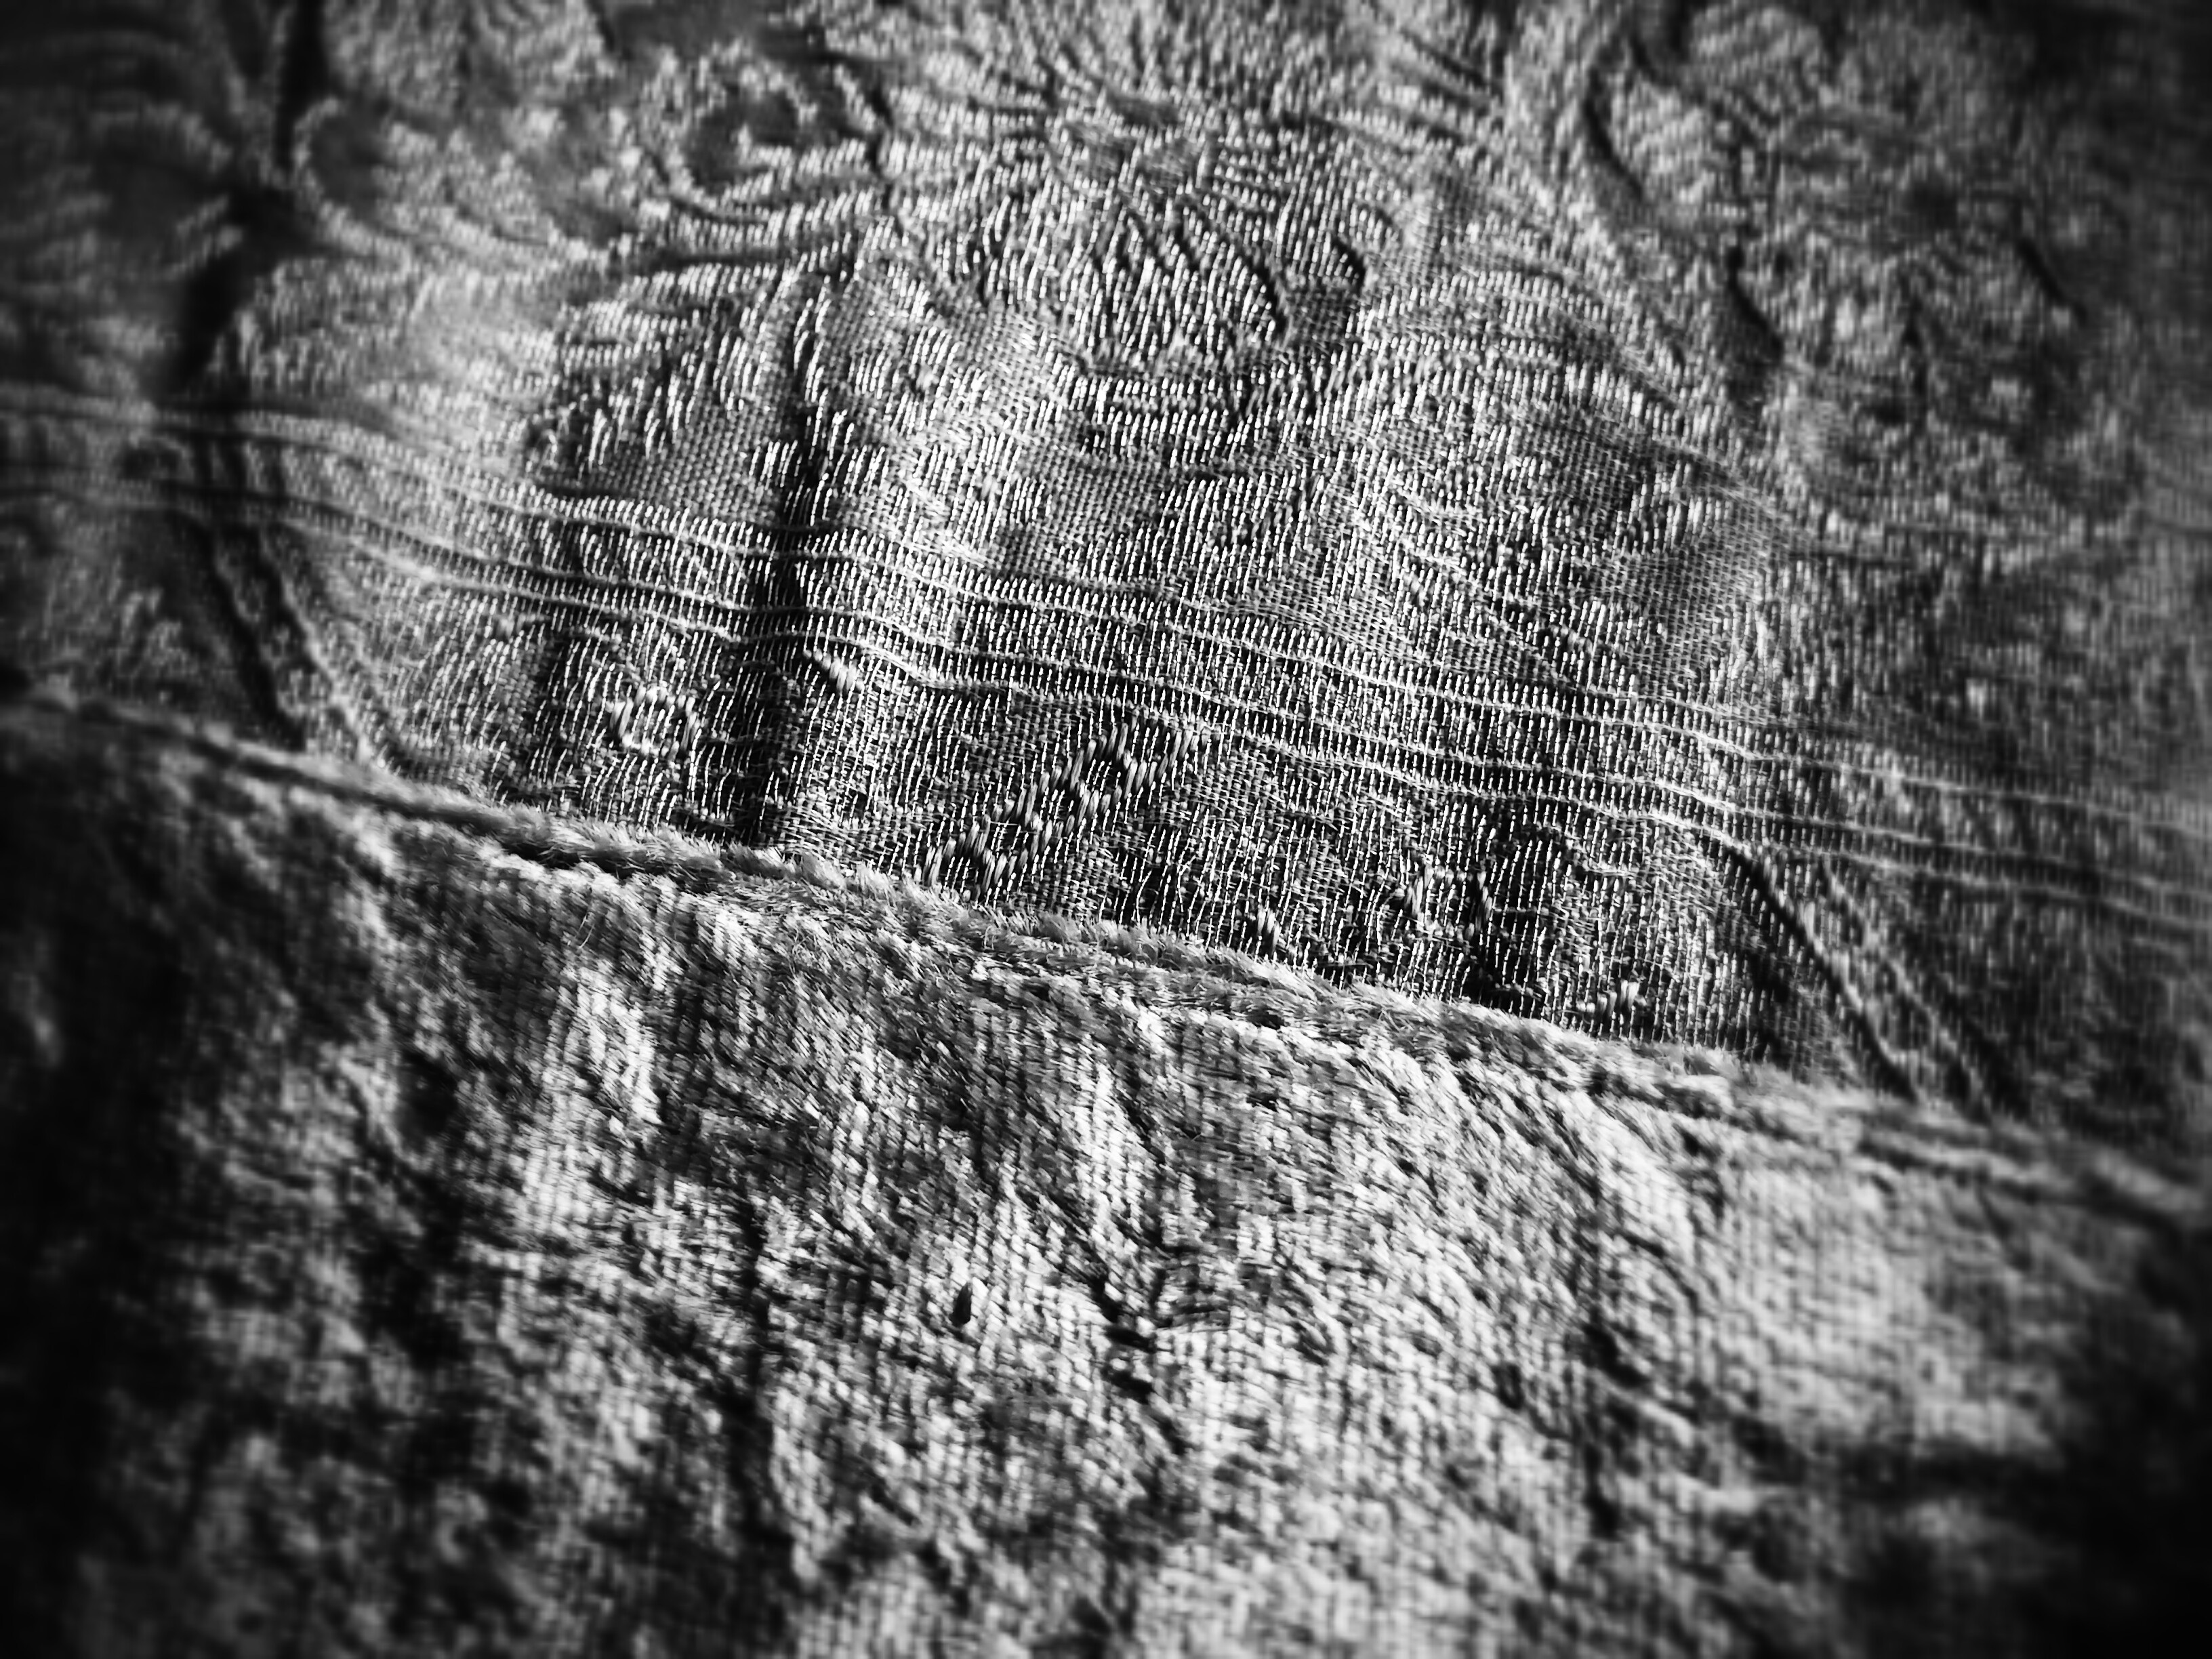
tree, rock, black and white, wood, photography, antique, texture, leaf, trunk, pattern, black, monochrome, cloth, fabric, close up, velvet, drawing, textures, handicraft, embroidery, macro photography, monochrome photography, brocade, woody plant, bo ho